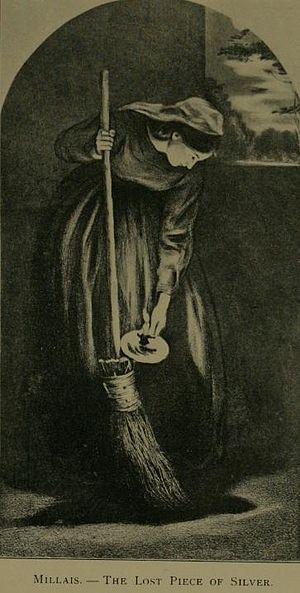
La drachme perdue est une parabole racontée dans l'Évangile selon Luc aux versets 8 à 10 du chapitre 15. Elle fait partie des trois paraboles de la Rédemption, avec la Brebis égarée et le Fils prodigue que Jésus-Christ raconte après avoir été accusé par les pharisiens et leurs chefs d'être invité chez les pécheurs et de partager leurs repas. Cette parabole suit immédiatement celle de la Brebis égarée et précède celle du Fils prodigue.